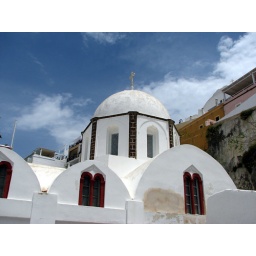
Yes, yet another chapel in Santorini with the bright blue sky behind.